Ulster Scots dialect

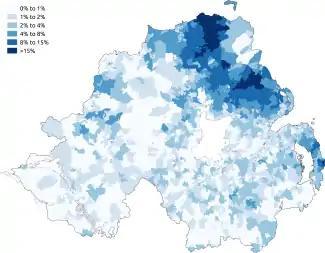
The proportion of respondents in the 2011 census in Northern Ireland aged 3 and above who stated that they could speak Ulster Scots

The 1999 Northern Ireland Life and Times Survey found that 2% of Northern Ireland residents claimed to speak Ulster Scots, which would mean a total speech community of approximately 30,000 in the territory. Other estimates range from 35,000 in Northern Ireland, to an "optimistic" total of 100,000 including the Republic of Ireland (mainly the east of County Donegal). Speaking at a seminar on 9 September 2004, Ian Sloan of the Northern Ireland Department of Culture, Arts and Leisure (DCAL) accepted that the 1999 Northern Ireland Life and Times Survey "did not significantly indicate that unionists or nationalists were relatively any more or less likely to speak Ulster Scots, although in absolute terms there were more unionists who spoke Ulster Scots than nationalists".